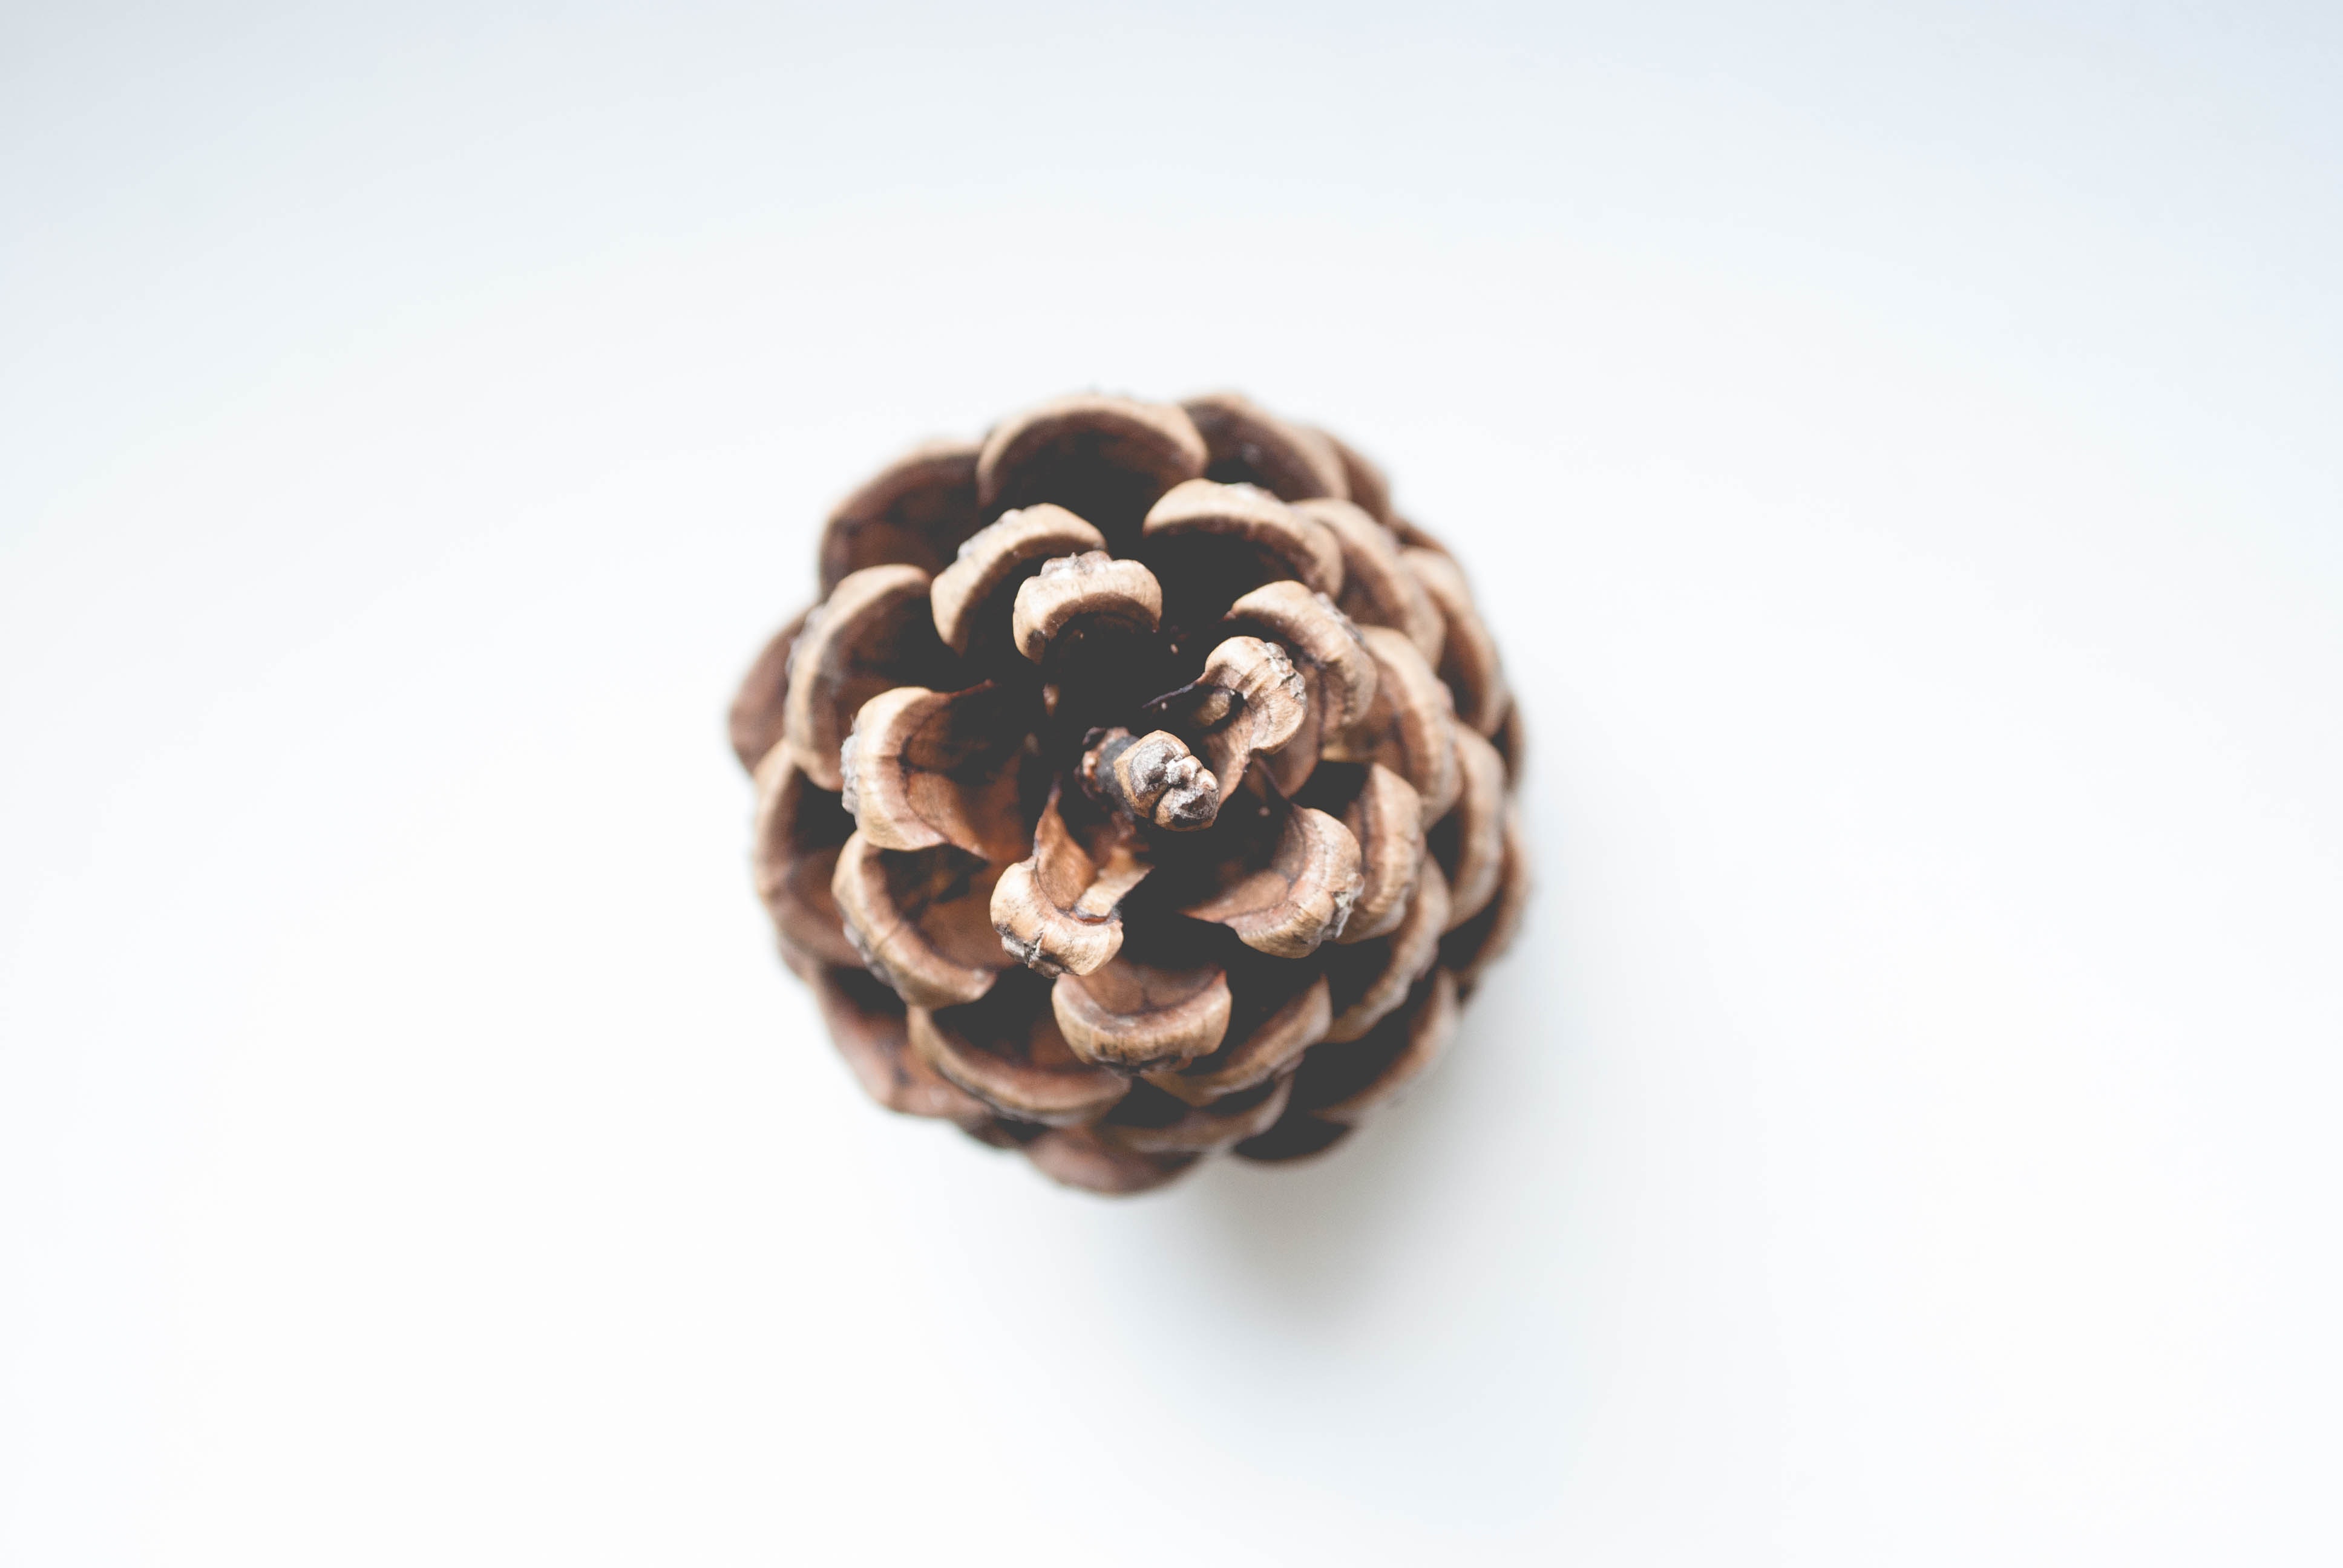
material